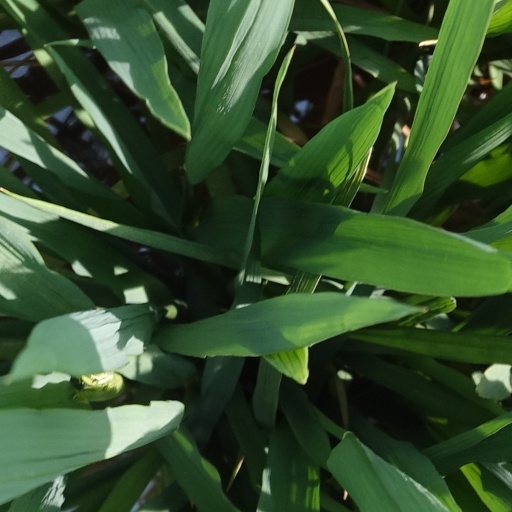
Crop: rice